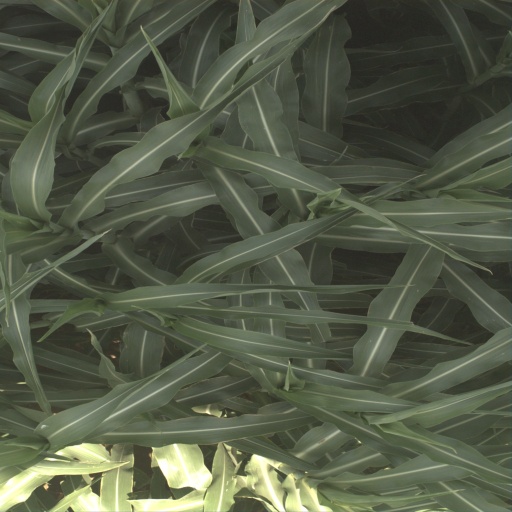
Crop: sorghum